Linda Ty Casper

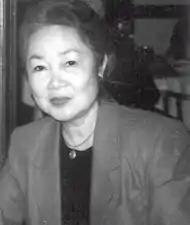

Linda Ty Casper (born 1931) is a Filipino writer. She is a recipient of the S.E.A. Write Award.